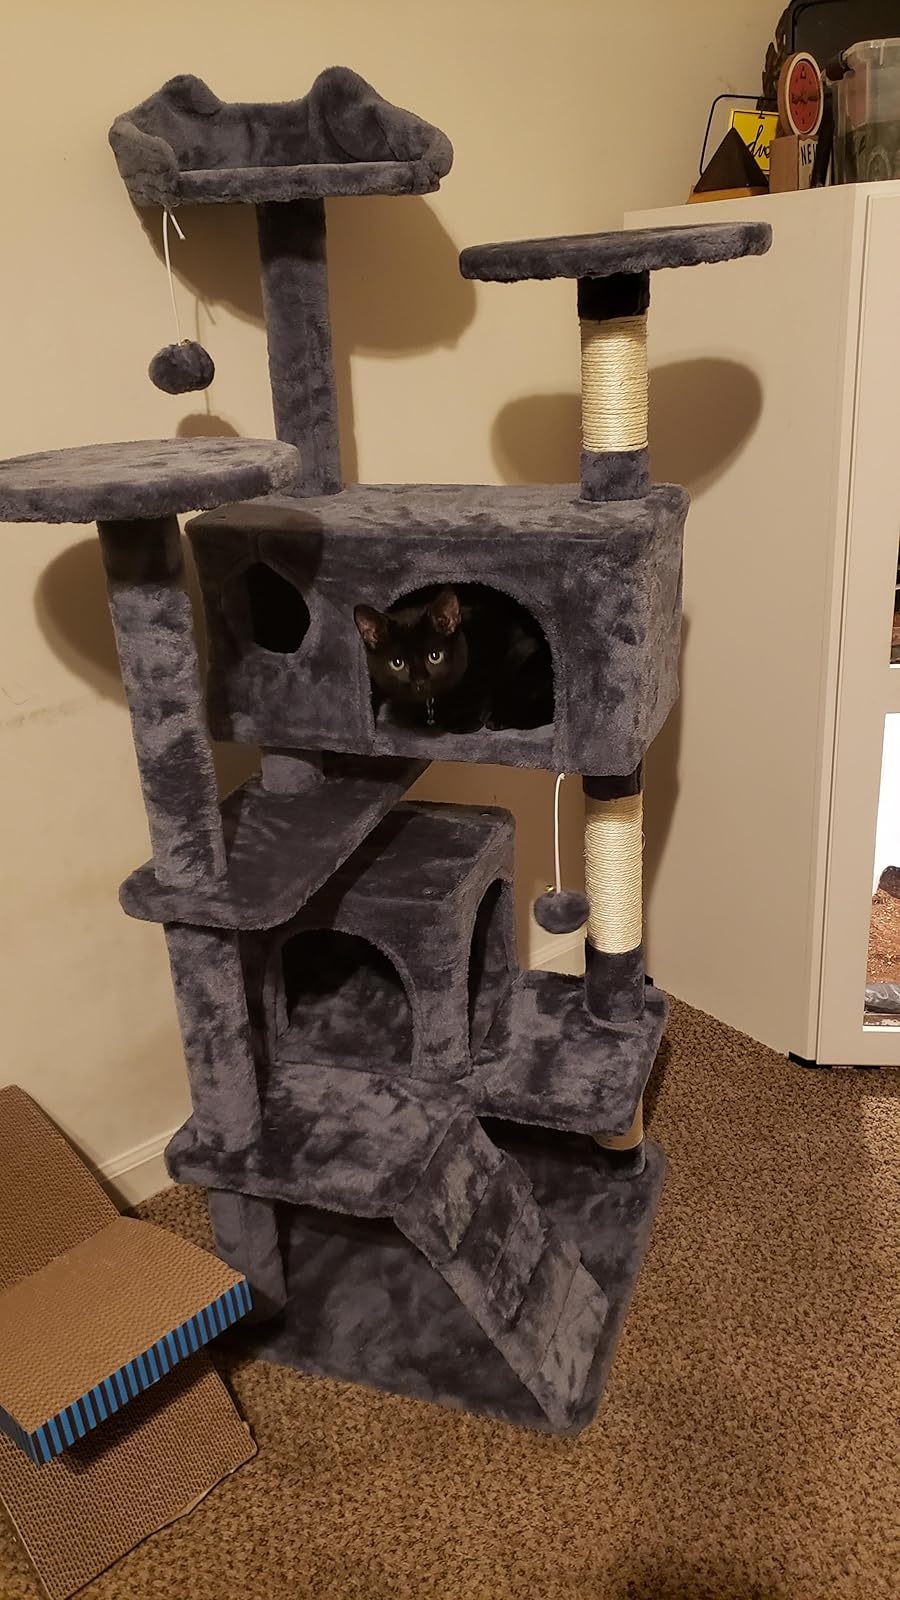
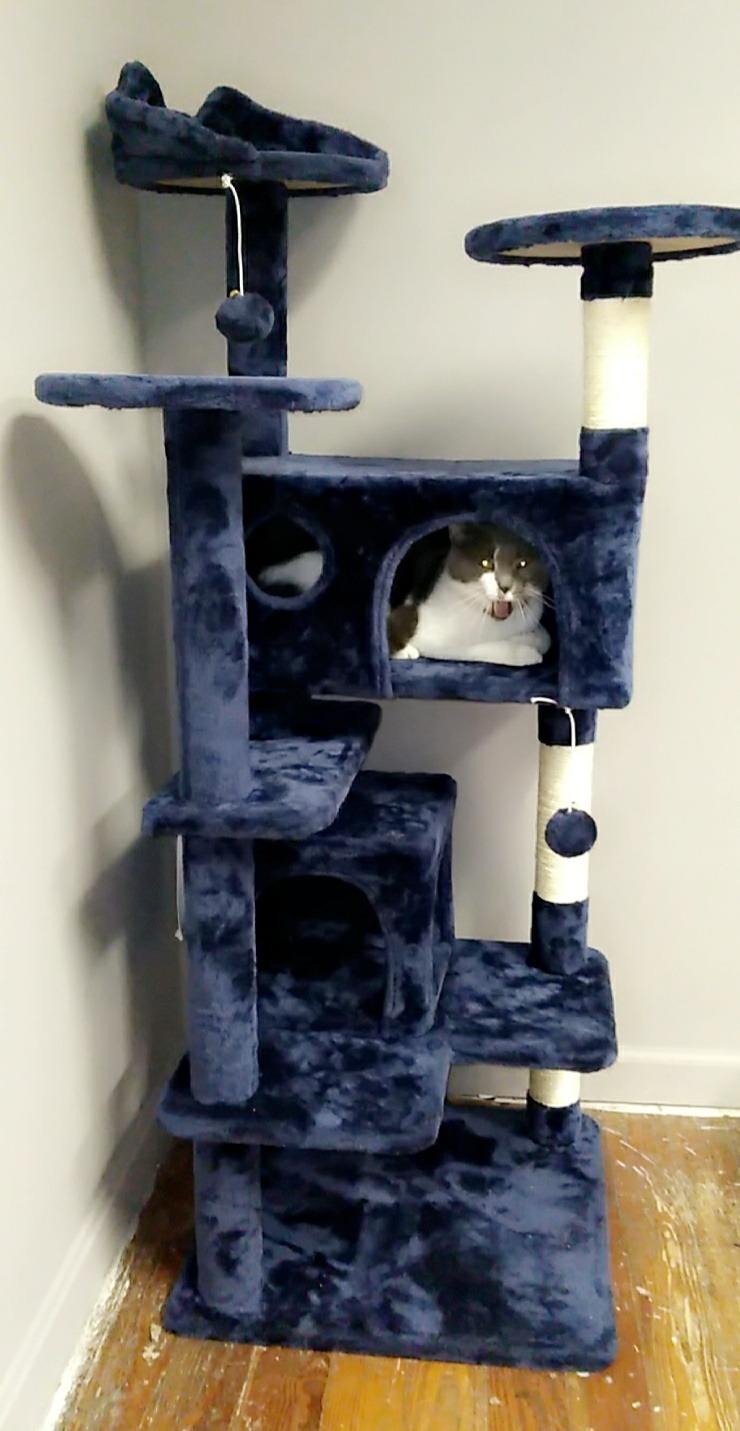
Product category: items_cat tree
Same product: no